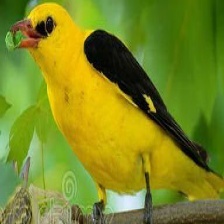
Species: EURASIAN GOLDEN ORIOLE
Scientific name: ORIOLUS ORIOLUS